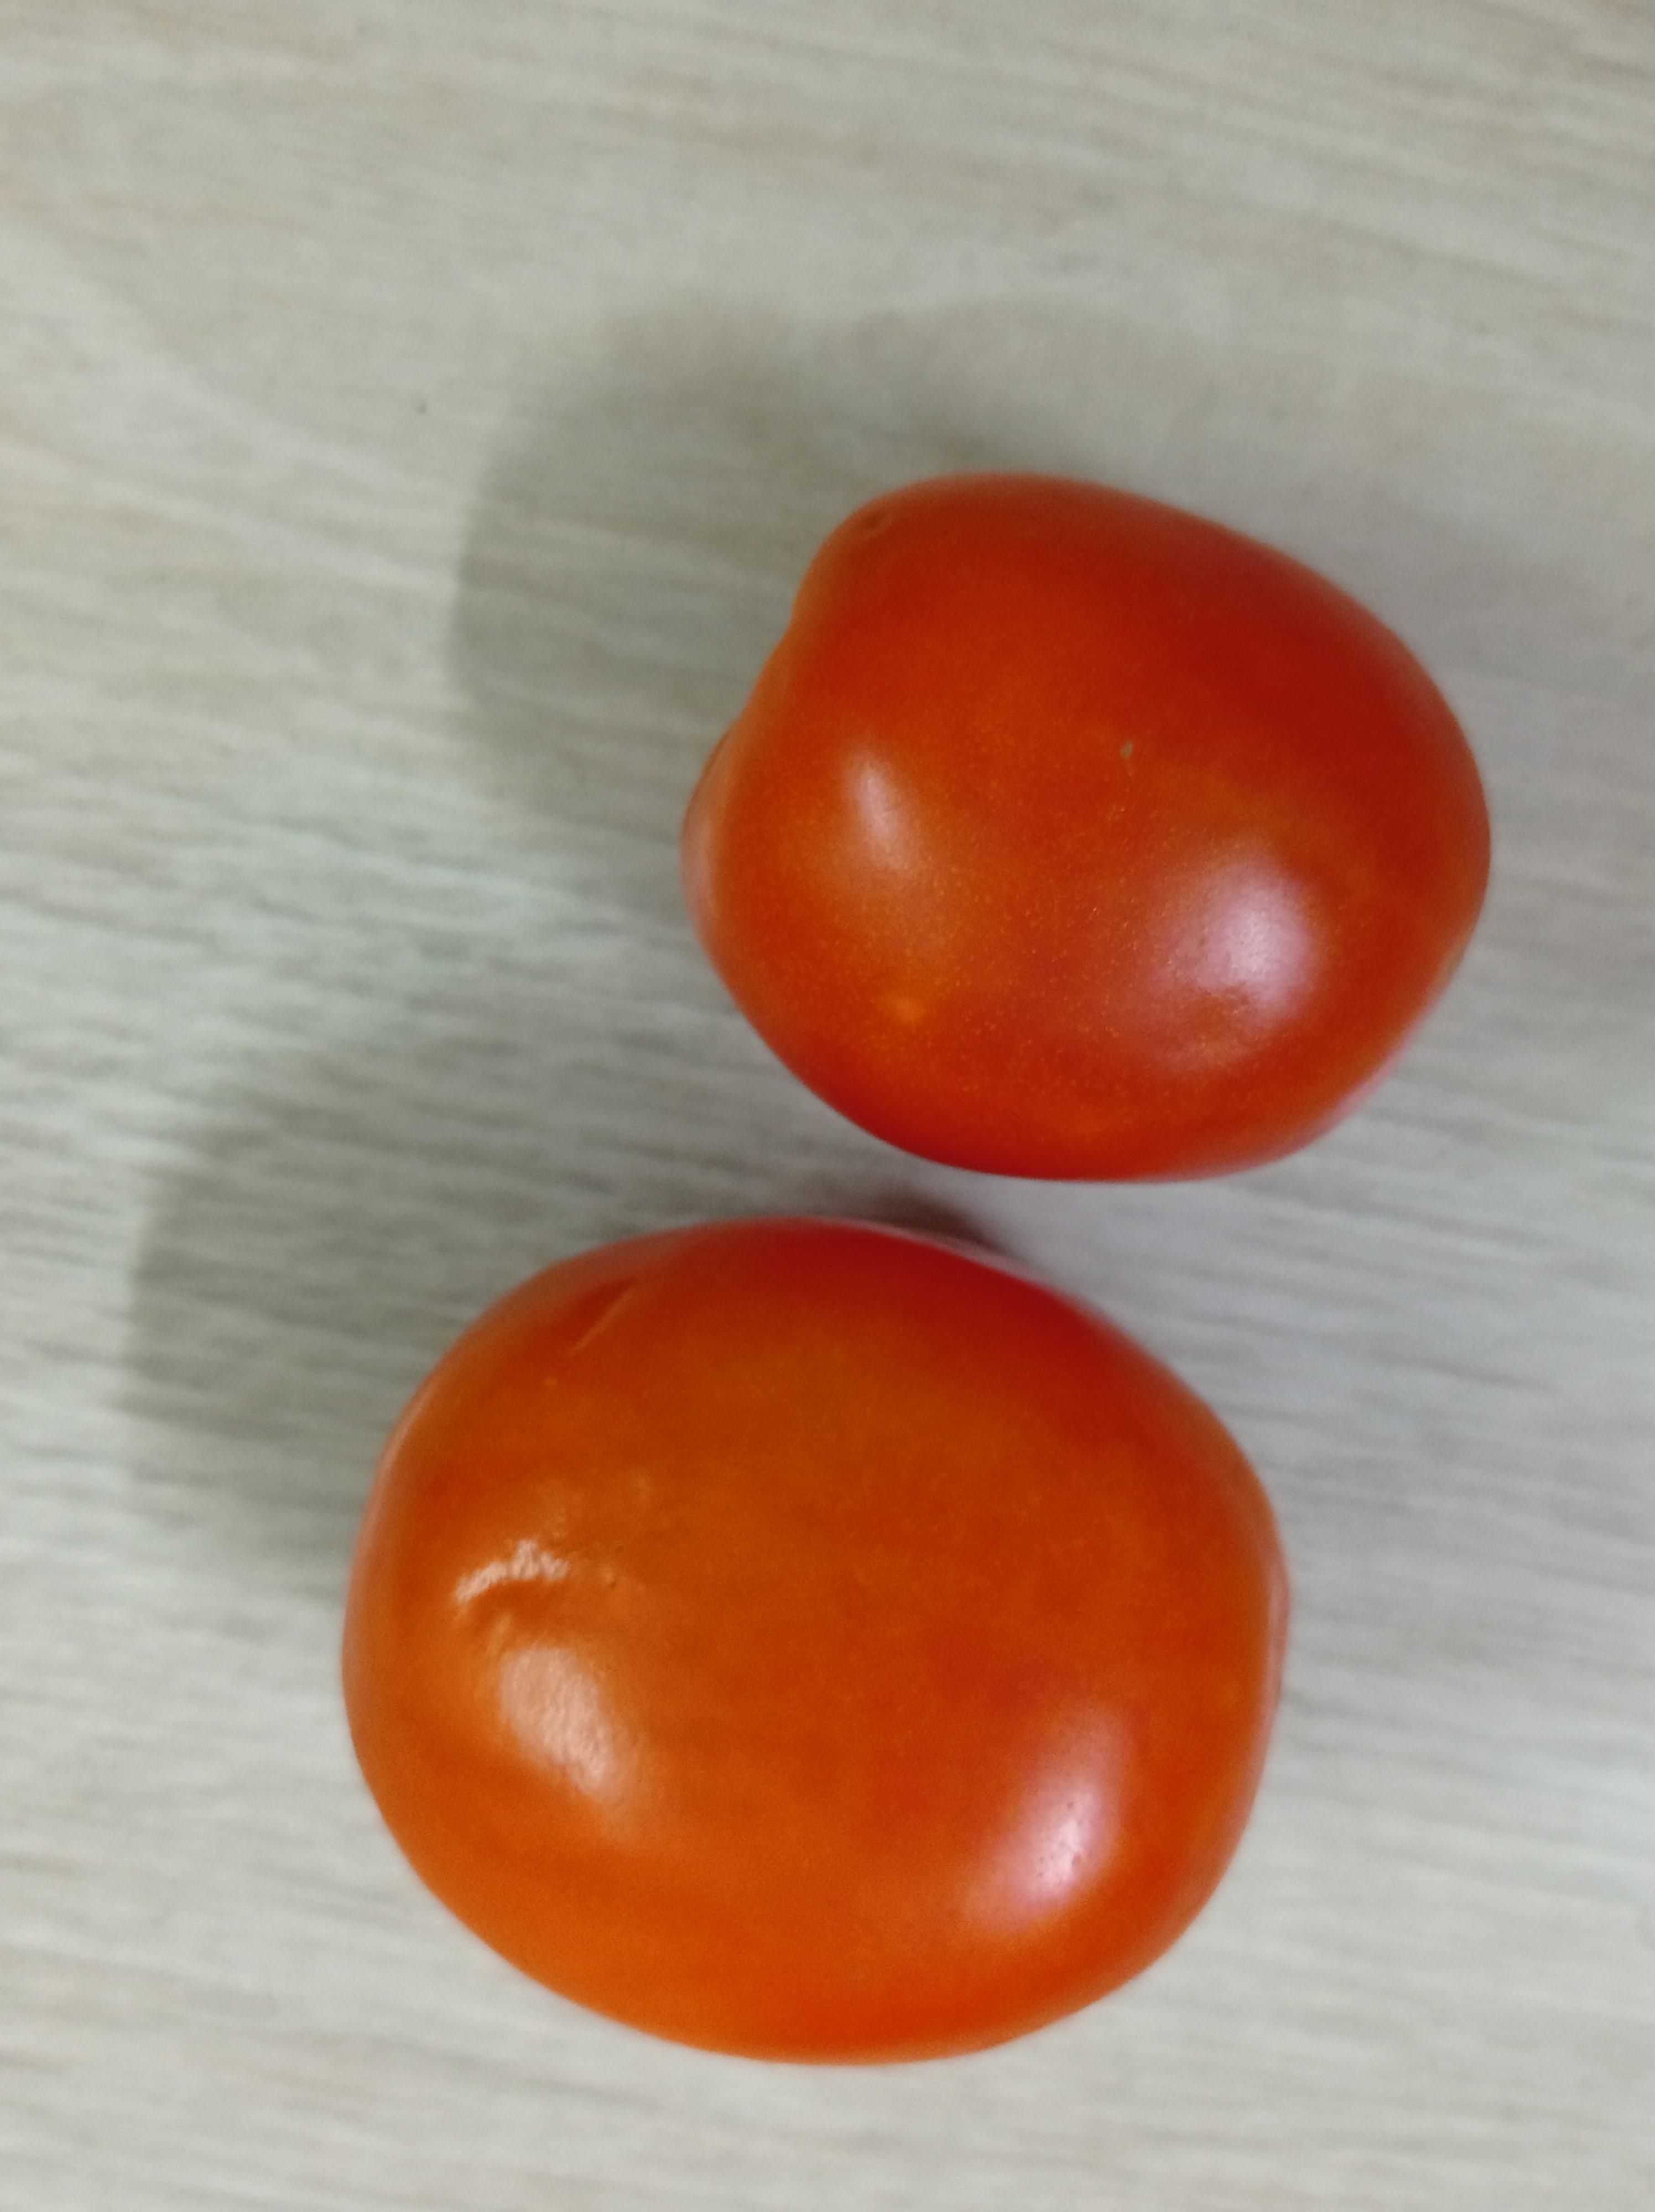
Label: Fresh